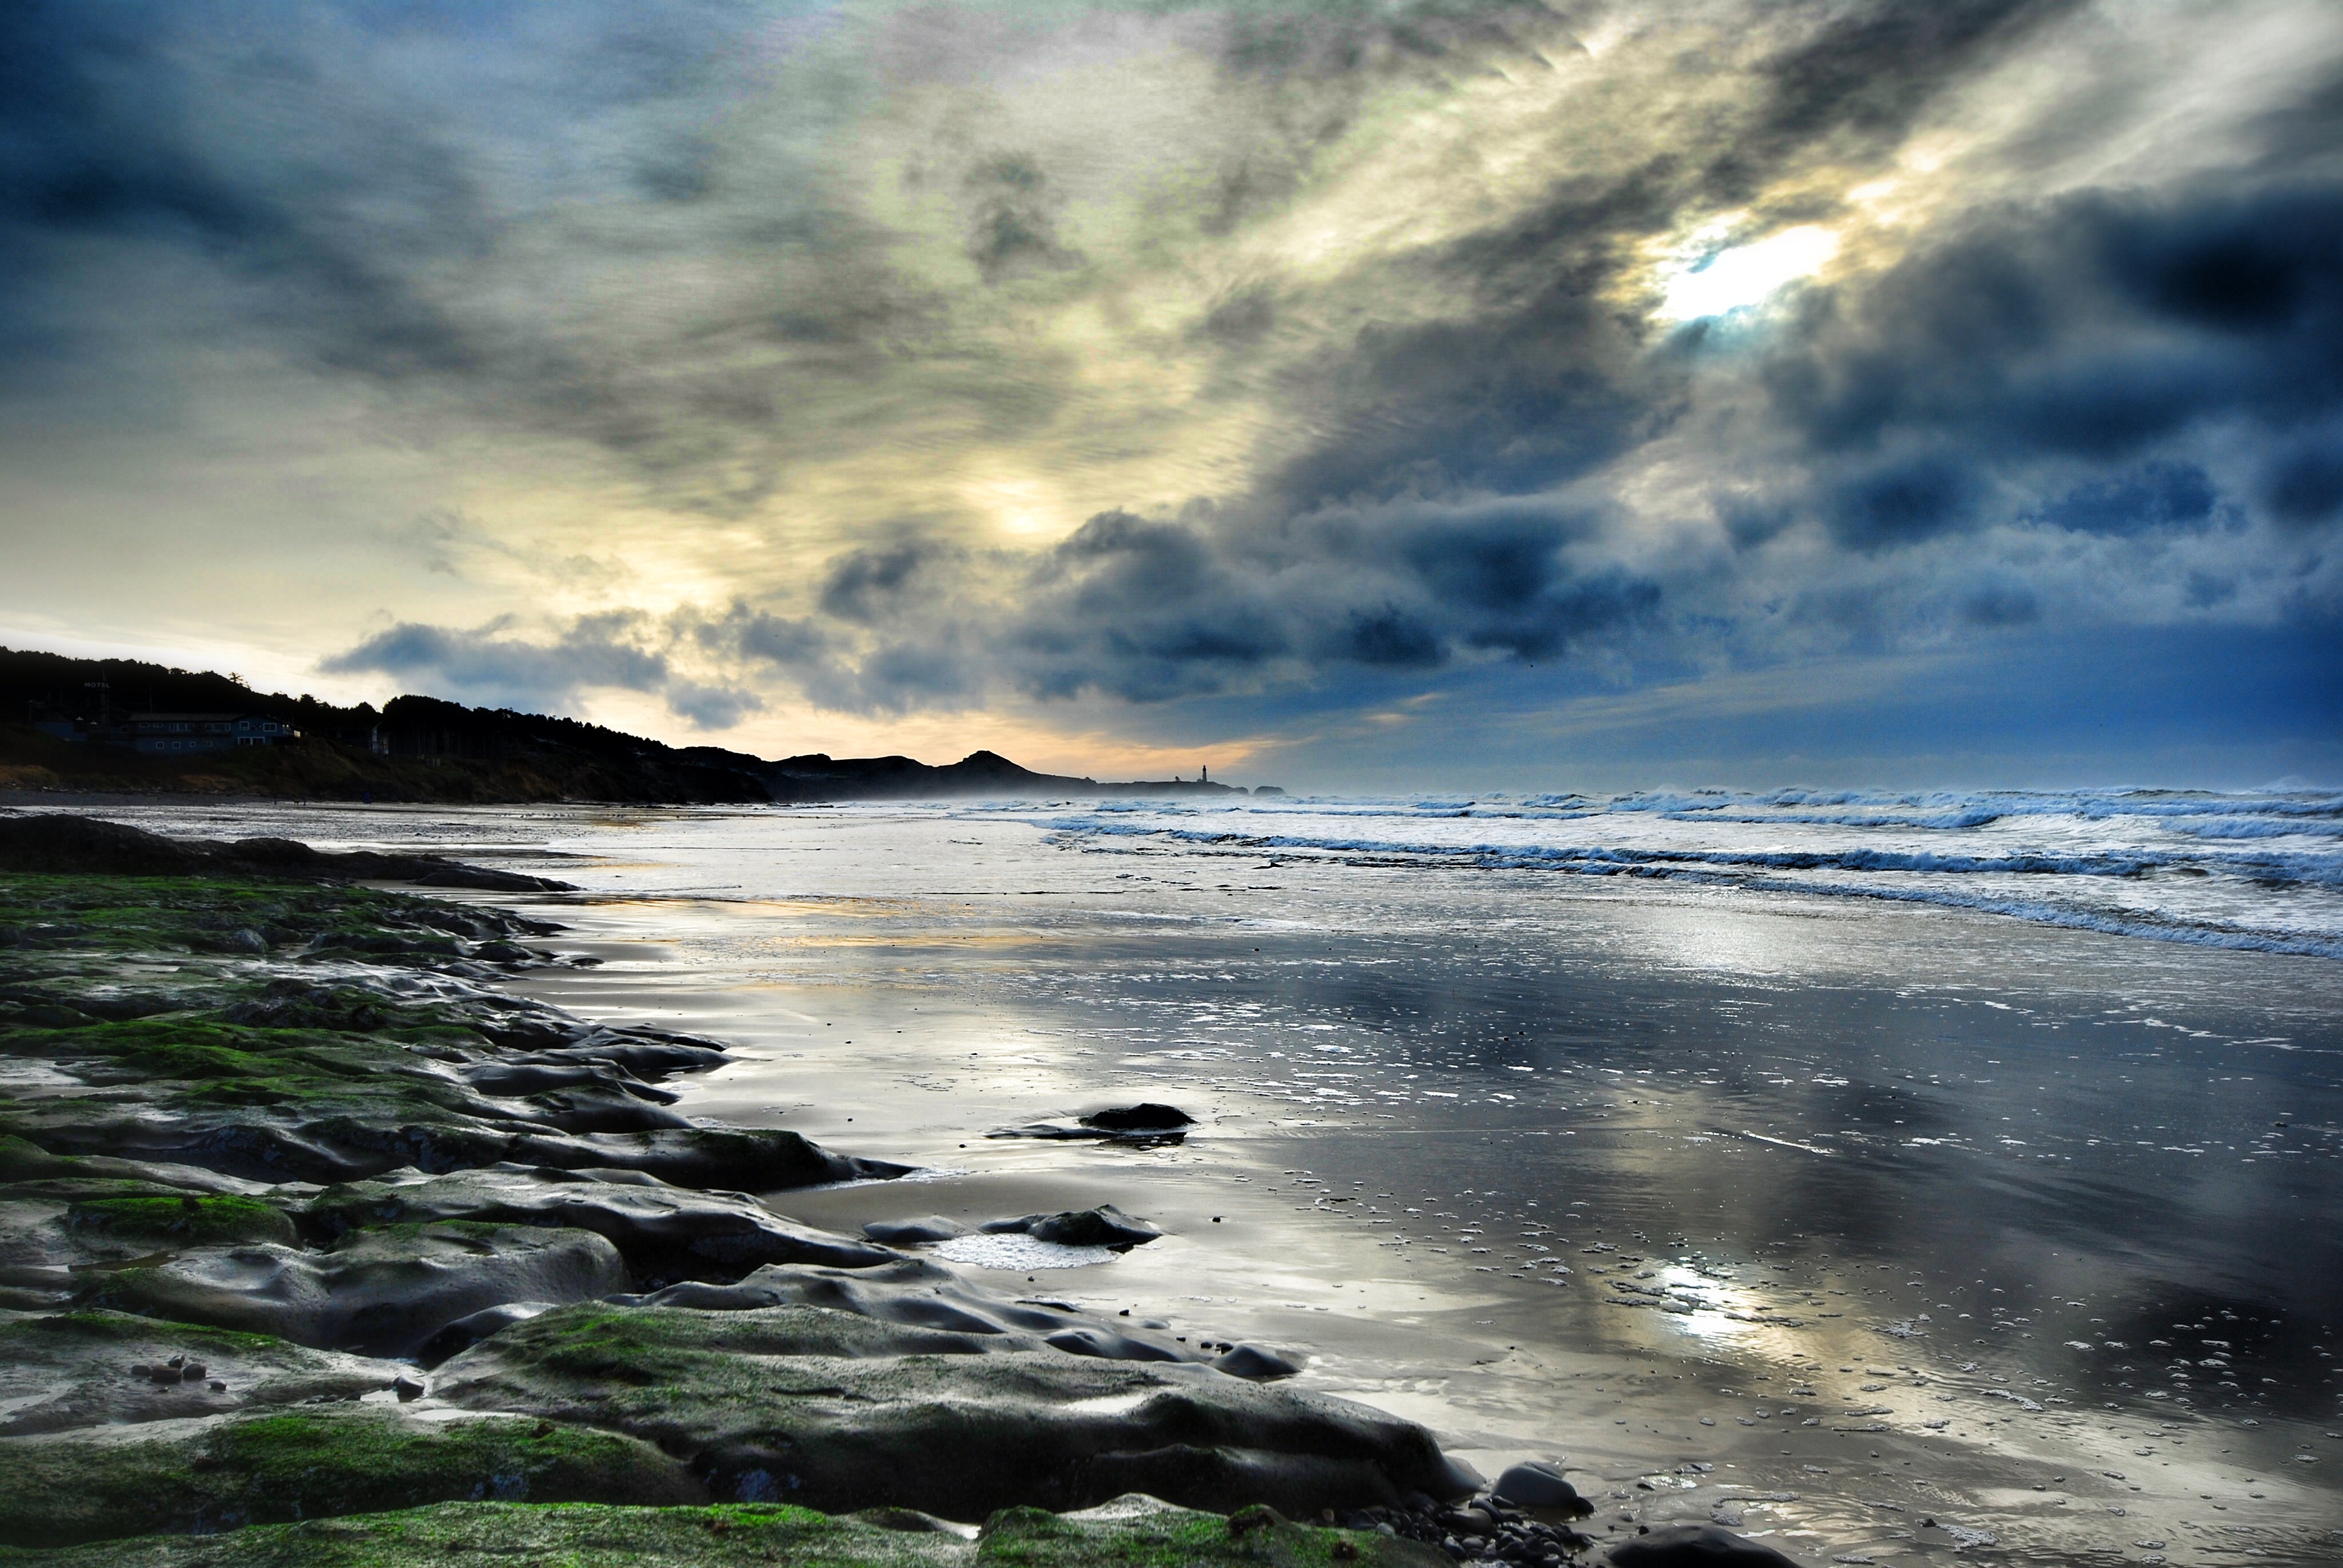
beach, landscape, sea, coast, water, nature, rock, ocean, horizon, mountain, cloud, sky, sunrise, sunset, sunlight, morning, shore, wave, dawn, coastal, dusk, surf, reflection, body of water, waves, loch, oregon, pacific ocean, meteorological phenomenon, depoe bay, ocean city, atmospheric phenomenon, wind wave